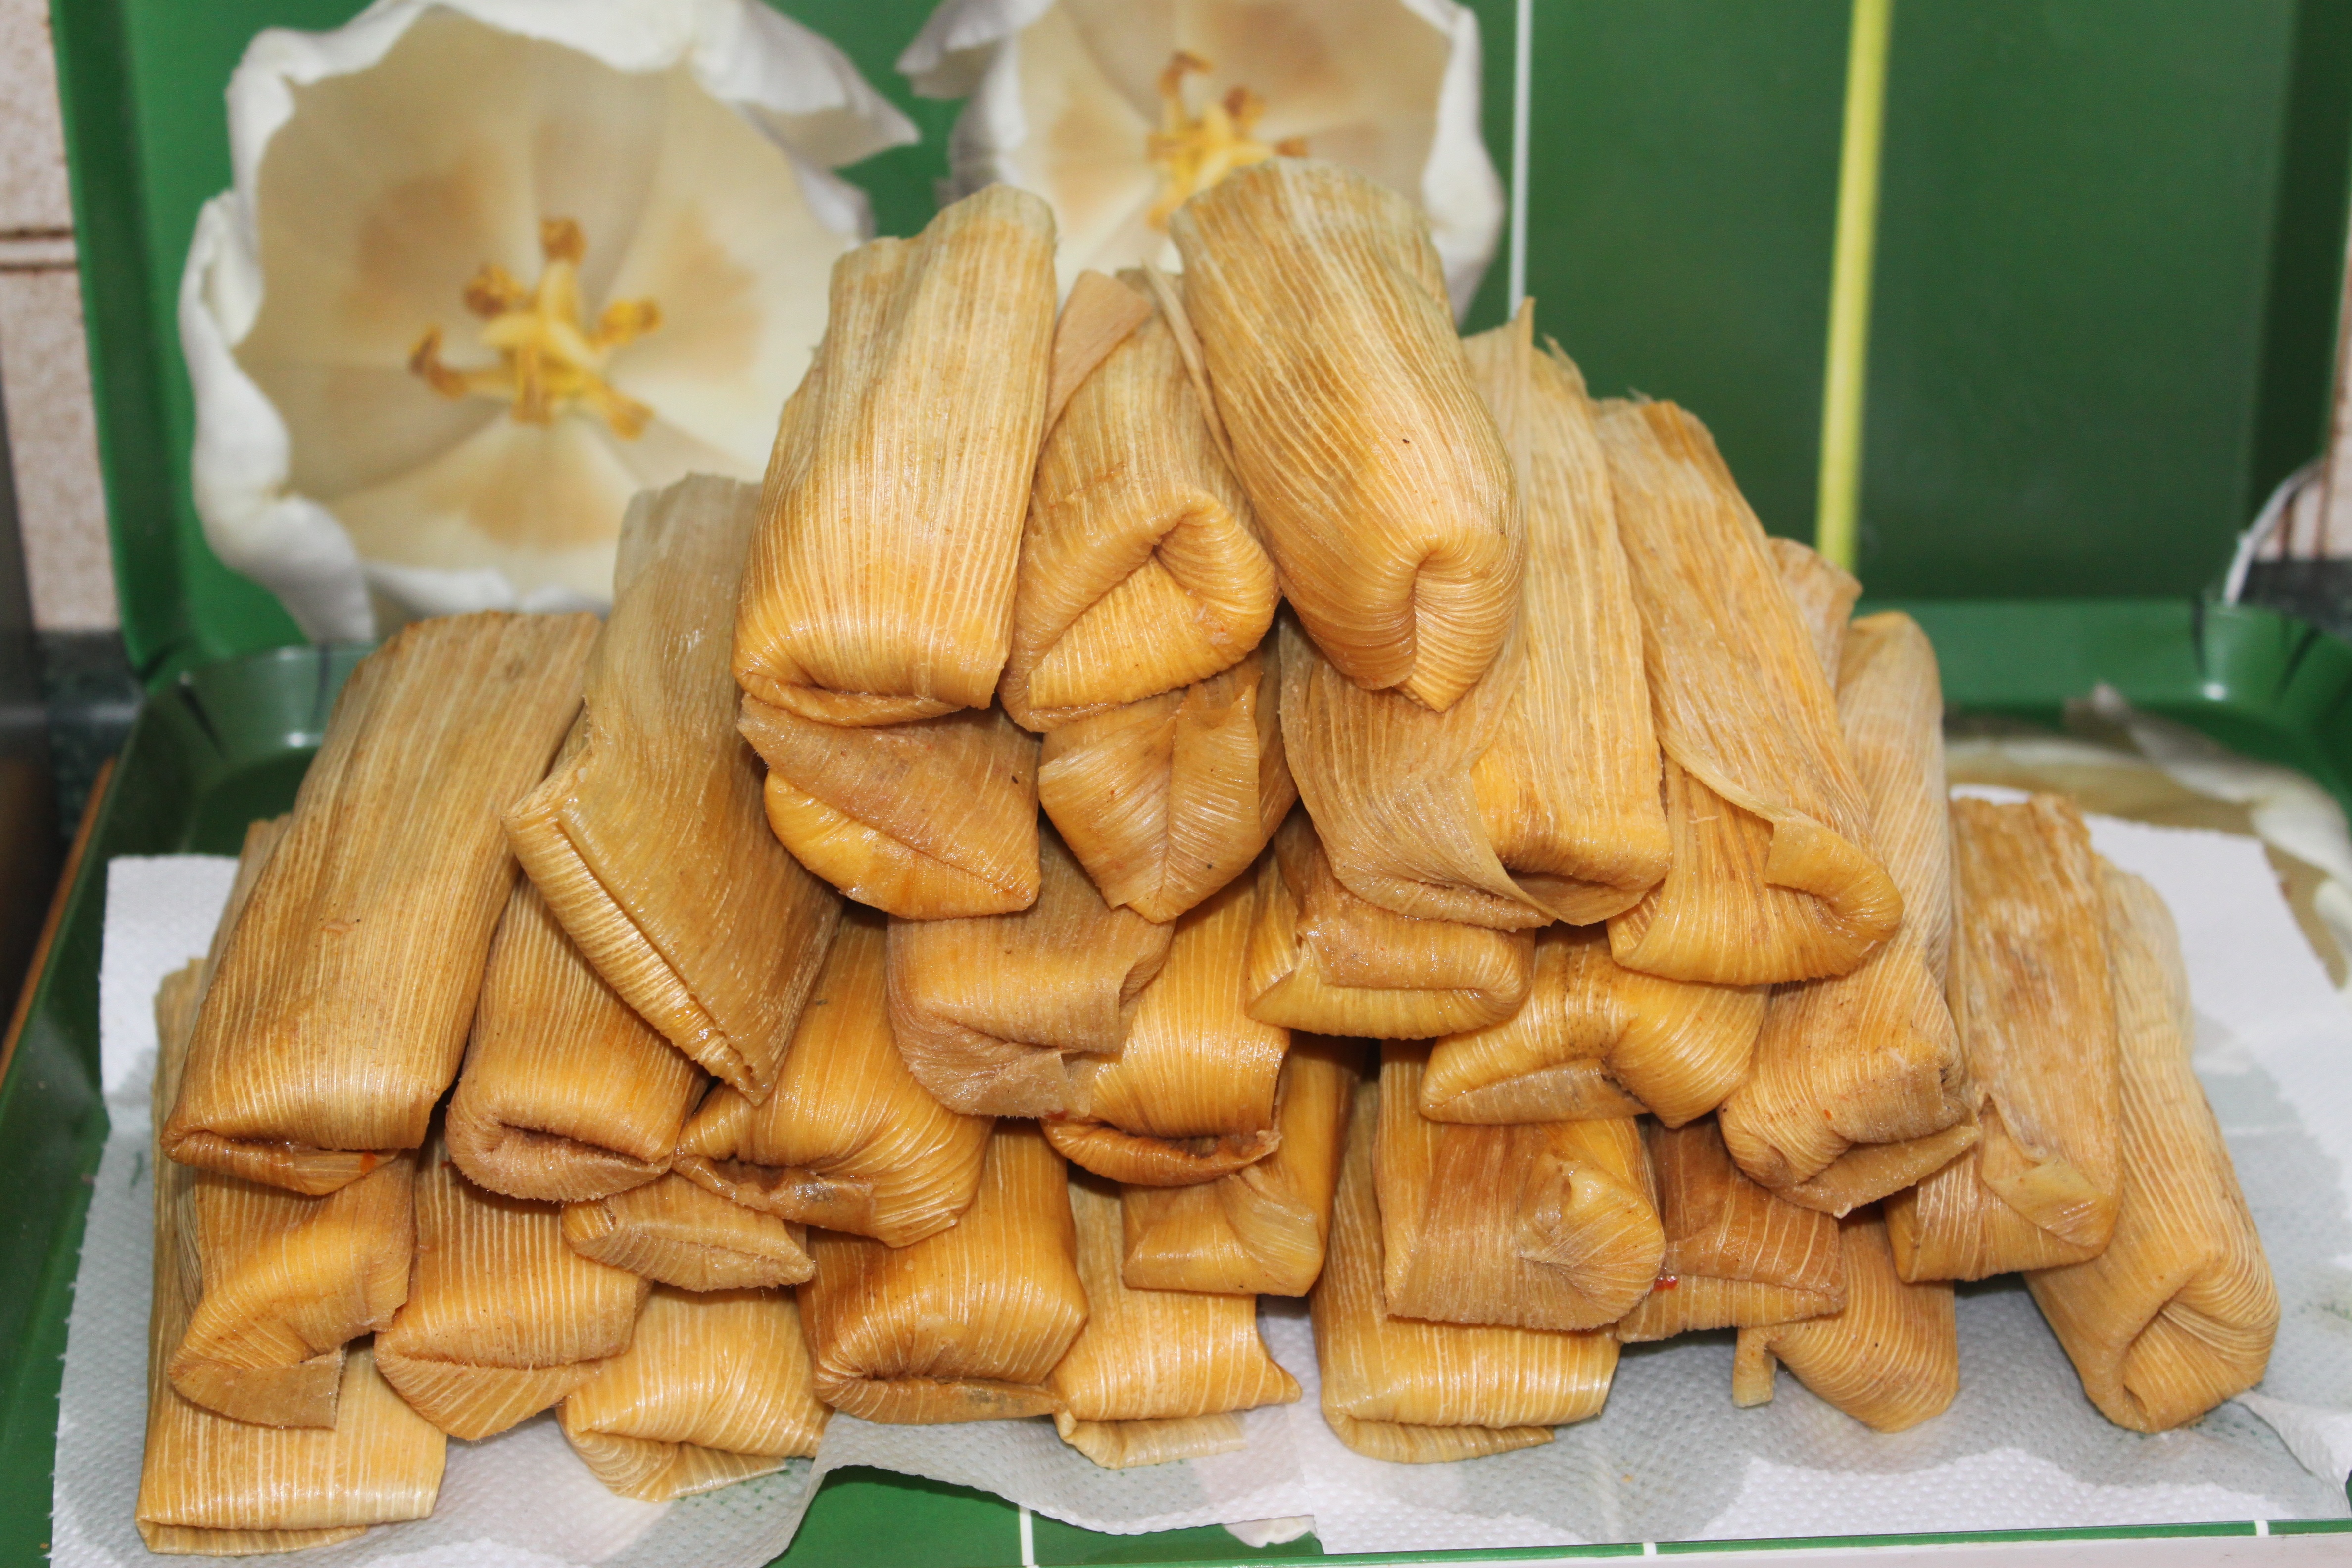
dish, food, produce, baking, dessert, cuisine, mexico, baked goods, junk food, tamales, chinese food, snack food, youtiao